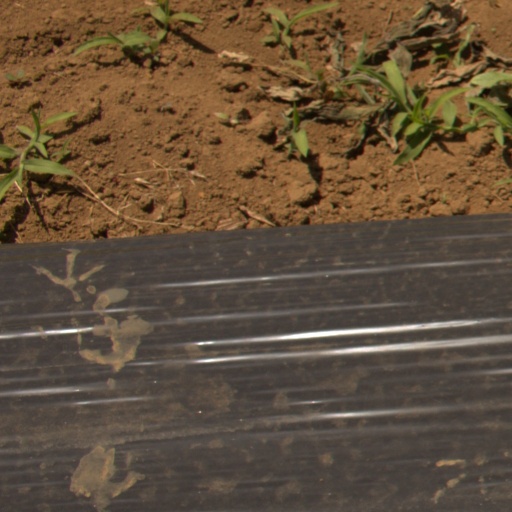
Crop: Jerusalem artichoke